Monolithic church

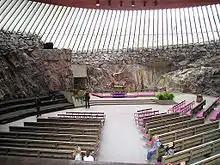
Temppeliaukio Church in Helsinki

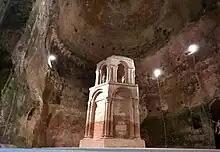
Monolithic church of Saint-Jean, Aubeterre-sur-Dronne, France

There are a number of monolithic churches elsewhere in the world. However, none have the free-standing external walls of the Lalibela churches. They instead more closely resemble cave monasteries in that they consist of tunnels converging into a single rock. Examples include: